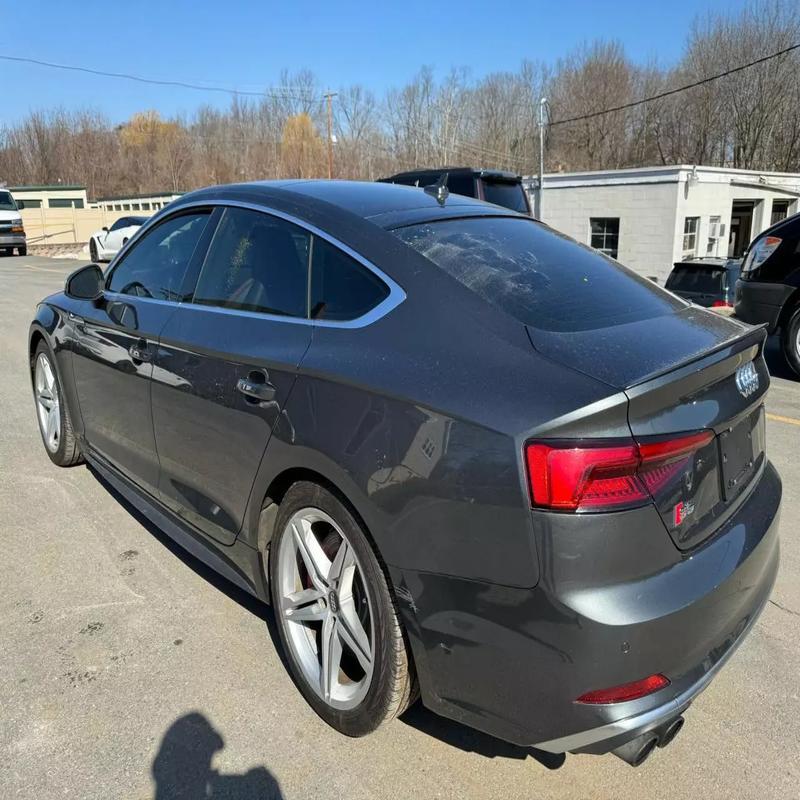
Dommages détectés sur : porte arrière gauche, aile arrière gauche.
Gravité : mineur